Reconstruction era

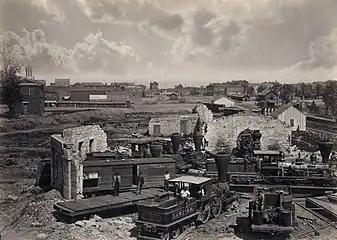
Atlanta's rail yard and roundhouse in ruins shortly after the end of the Civil War

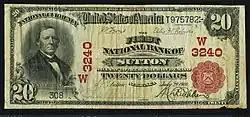
$20 banknote with portrait of Secretary of the Treasury Hugh McCulloch

Grant's Justice Department destroyed the Ku Klux Klan, but during both of his terms, Blacks lost their political strength in the Southern United States. By October, Grant suspended "habeas corpus" in part of South Carolina and he also sent federal troops to help marshals, who initiated prosecutions of Klan members. Grant's Attorney General, Amos T. Akerman, who replaced Hoar, was zealous in his attempt to destroy the Klan. Akerman and South Carolina's U.S. marshal arrested over 470 Klan members, but hundreds of Klansmen, including the Klan's wealthy leaders, fled the state. Akerman returned over 3,000 indictments of the Klan throughout the South and obtained 600 convictions for the worst offenders. By 1872, Grant had crushed the Klan, and African Americans peacefully voted in record numbers in elections in the South. Attorney General George H. Williams, Akerman's replacement, suspended his prosecutions of the Klan in North Carolina and South Carolina in the Spring of 1873, but prior to the election of 1874, he changed course and prosecuted the Klan. Civil rights prosecutions continued but with fewer yearly cases and convictions.